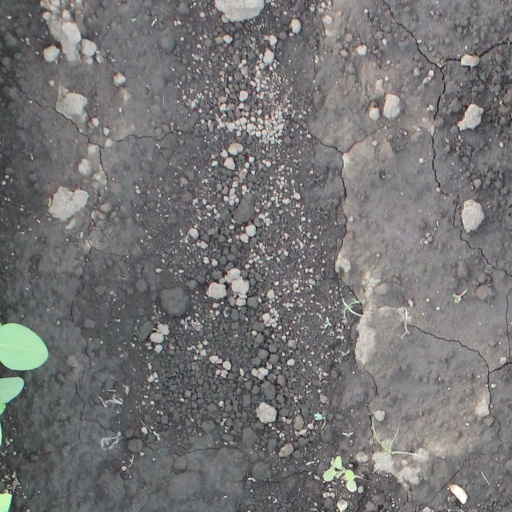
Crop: soybean